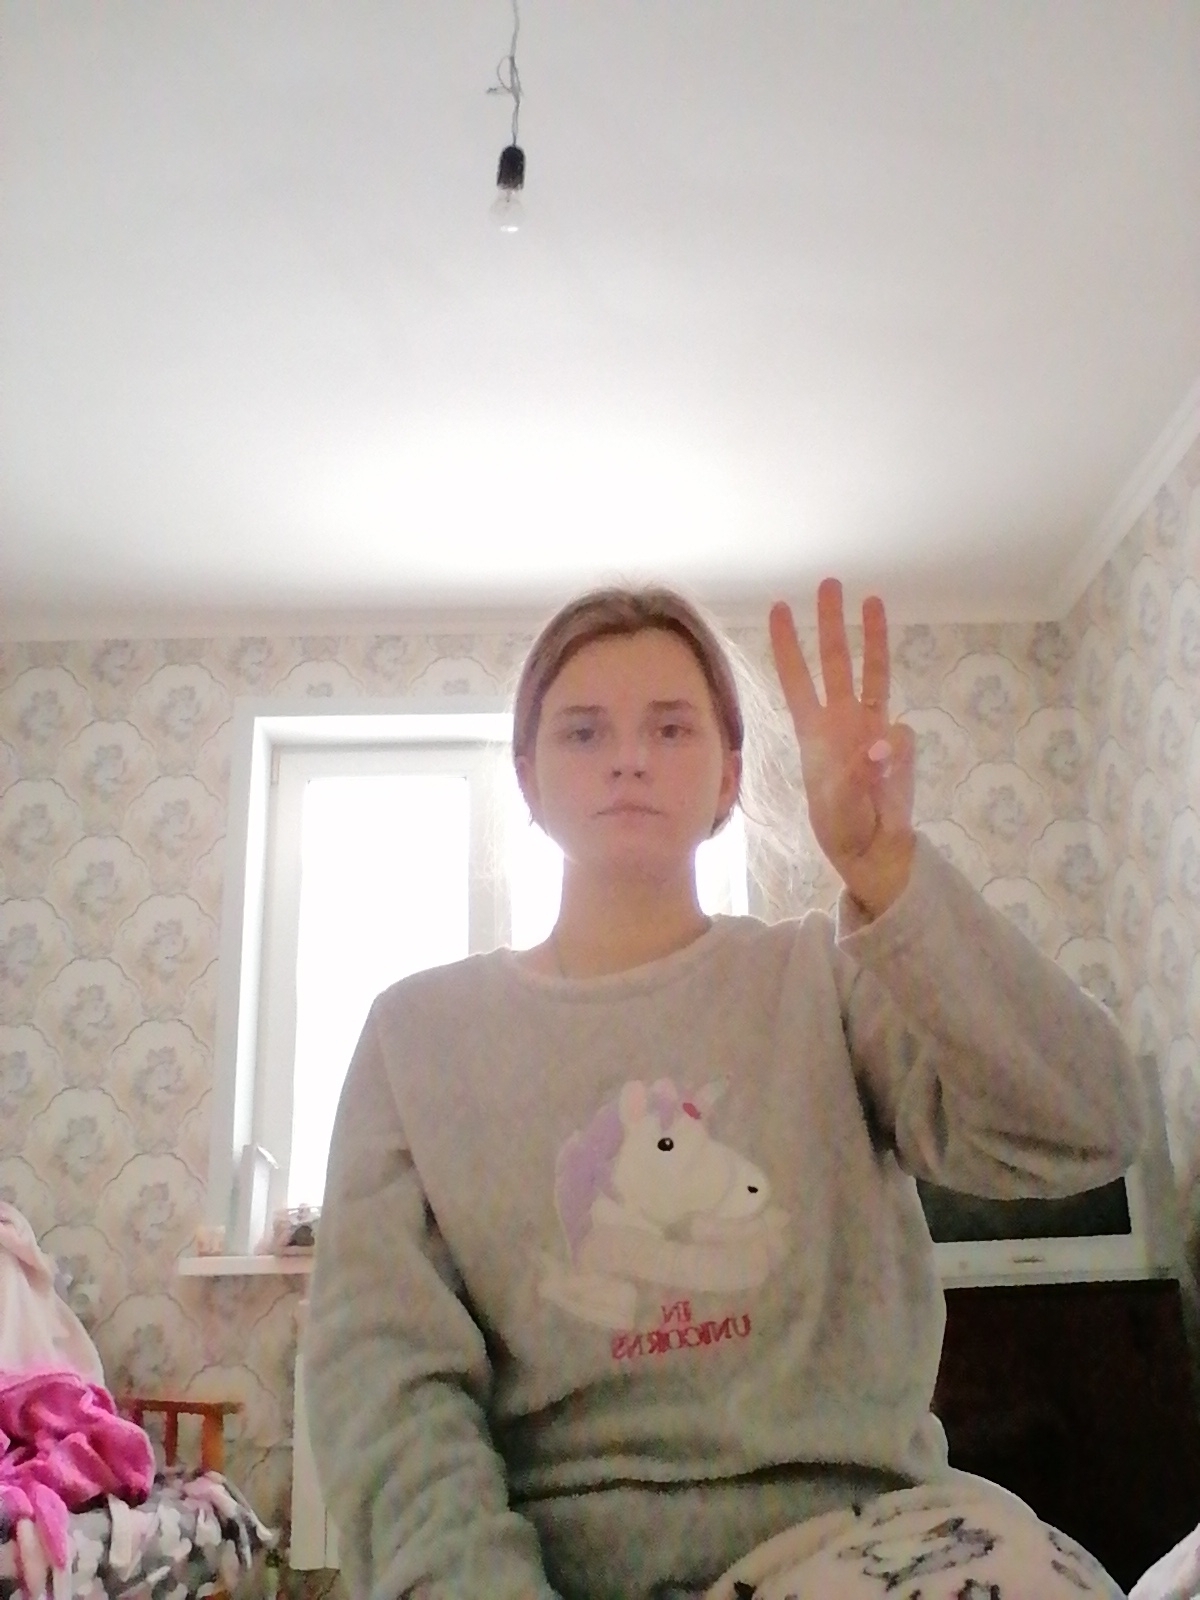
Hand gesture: three